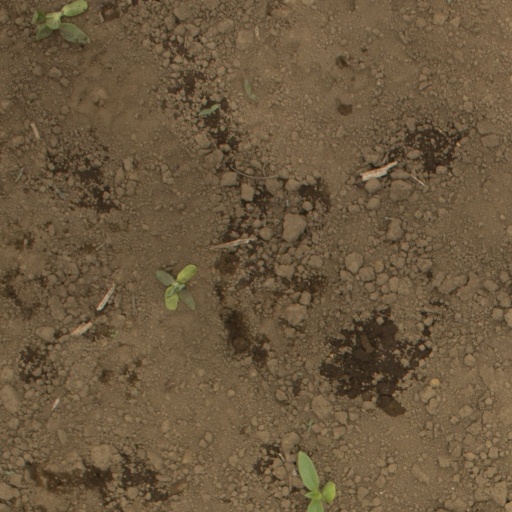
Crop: Jerusalem artichoke